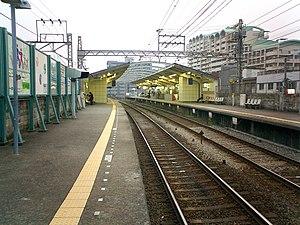
La gare de Sanyō Tarumi est une gare ferroviaire localisée dans l'arrondissement Tarumi de la ville de Kobe, dans la préfecture de Hyōgo au Japon. La gare est exploitée par la compagnie Sanyo Electric Railway, sur la ligne principale Sanyō. Le numéro de la gare est SY 11.